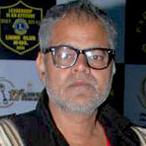
Age: 48